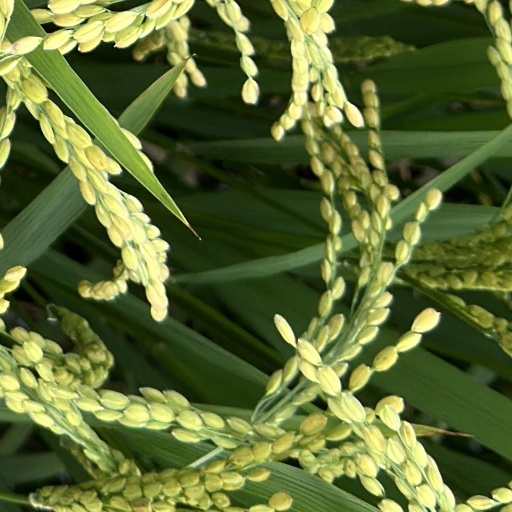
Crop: rice